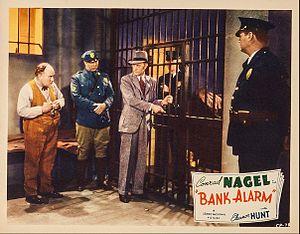
Alerte aux banques est un film américain réalisé par Louis Gasnier et sorti en 1937.